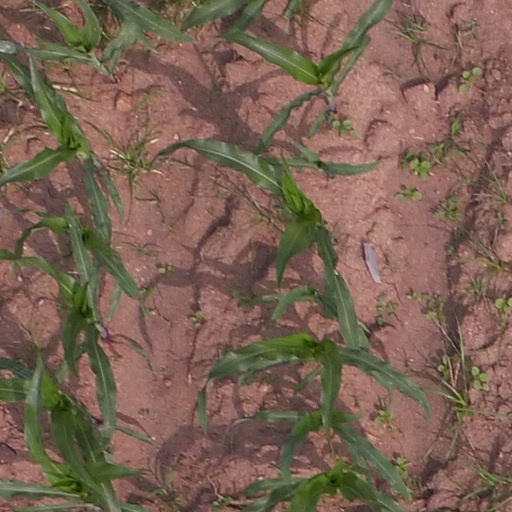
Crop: maize; corn